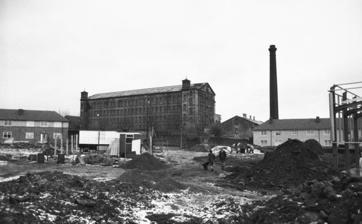
Building: Drummond Mill
Country: United Kingdom
Year built: 1865
Drummond Mill (1983) Drummond Mill was a complex of industrial buildings on Lumb Lane, Manningham, Bradford , West Yorkshire. It contained originally a spinning mill, a warehouse, a spinning shed, and an engine house with chimney and was destroyed in a fire on 28 January 2016. As of May 2019 the site of the former mill was advertised as available for redevelopment, although the new owners of the land are currently unknown. History The factory was built for James Drummond & Son by the architects Henry Francis Lockwood and William Mawson and was practically finished in December 1885. In 1886 the premises were opened for business. Production ceased in 2001. The complex was declared a Grade II listed building in 1979. The site was acquired by SKA Textiles, based in Huddersfield . The buildings were used for storage purposes and by theatre groups. While plans submitted in 2004 for the development of flats and businesses in the former mill had failed, new ones were submitted in 2012. The site was also the seat of the head offices of the World Curry Festival. The fire Drummond Mill burning The demolished building On 28 January 2016 in windy weather, a fire broke out in the basement of Drummond Mills which was used to store flammable goods, among them cardboard boxes. West Yorkshire Fire and Rescue Service was called around 11:30. The fire spread so rapidly that saving the historic building became impossible. Firefighting efforts had to be concentrated on its containment and the protection of neighbouring properties. Residents and employees there had to be evacuated because of the smoke. Reaching its peak around 15:00, the fire was under control by 22:30. The partial collapse of the buildings necessitated their demolition, making it impossible to ascertain the cause of the fire. Demolition continued in May 2016 and was expected to take until autumn of the same year. The fire caused appeals to preserve the industrial heritage of West Yorkshire. Buildings Drummond Mill chimney The mill was built of sandstone blocks with ashlar dressings in an italianate style similar to that of Salts Mill in Saltaire , albeit of a more sober design. Cast iron pillars and double skin floors provided a measure of fireproofing, which was important due to the large amount of flammable materials usually found in a textile mill . The spinning mill was originally flanked by stair turrets on both sides, although those on the Lumb Lane side were removed later. The spinning shed linked the three-storey warehouse with the five-storey main building, which in turn was linked to the boiler house. The octagonal chimney of the latter, which stands on a square plinth, has been named as "one of the best mill chimneys in Bradford" by Historic England . References ^ "Inferno in heart of Bradford destroys 19th century landmark" . Asian Express . 1 February 2016 . ^ Lockwood & Mawson also designed Bradford City Hall . ^ "James Drummond - Lumb Lane Mills, Bradford" . Mark Davis Photography . - With an excerpt from the Illustrated Daily Telegraph, 5 December 1885, describing the construction ^ a b Historic England . "Main Block of 3 Storey Warehouse, 5 Storey Spinning Mill and Spinning Shed at Drummond's Mill Engine House and Chimney South of 5 Storey Block at Drummond's Mill (1133006)" . National Heritage List for England . ^ Ian Youngs (5 April 2011). "Mill weaves tale of faded dreams" . BBC . ^ Manningham Masterplan (PDF) . June 2005 . ^ Katie Griffiths (6 June 2016). "Bradford's World Curry Festival set to bounce back despite mill blaze" . Telegraph & Argus . ^ "Bradford mill fire: Cause of Drummonds blaze 'unknown' " . BBC. 1 February 2016 . ^ "West Yorkshire Firefighterstackle massive Bradford Mill fire" (PDF) . In Attendance : 11. Spring 2016 . ^ Andrew Robinson (2 May 2016). "Fire chiefs 'surprised' by speed of blaze which engulfed Bradford mill, review finds" . Telegraph & Argus . ^ "Historic England: 'Urgent need' to save West Yorkshire's mills" . BBC. 2 February 2016 . 53°48′01″N 1°45′51″W / 53.8004°N 1.7641°W / 53.8004; -1.7641